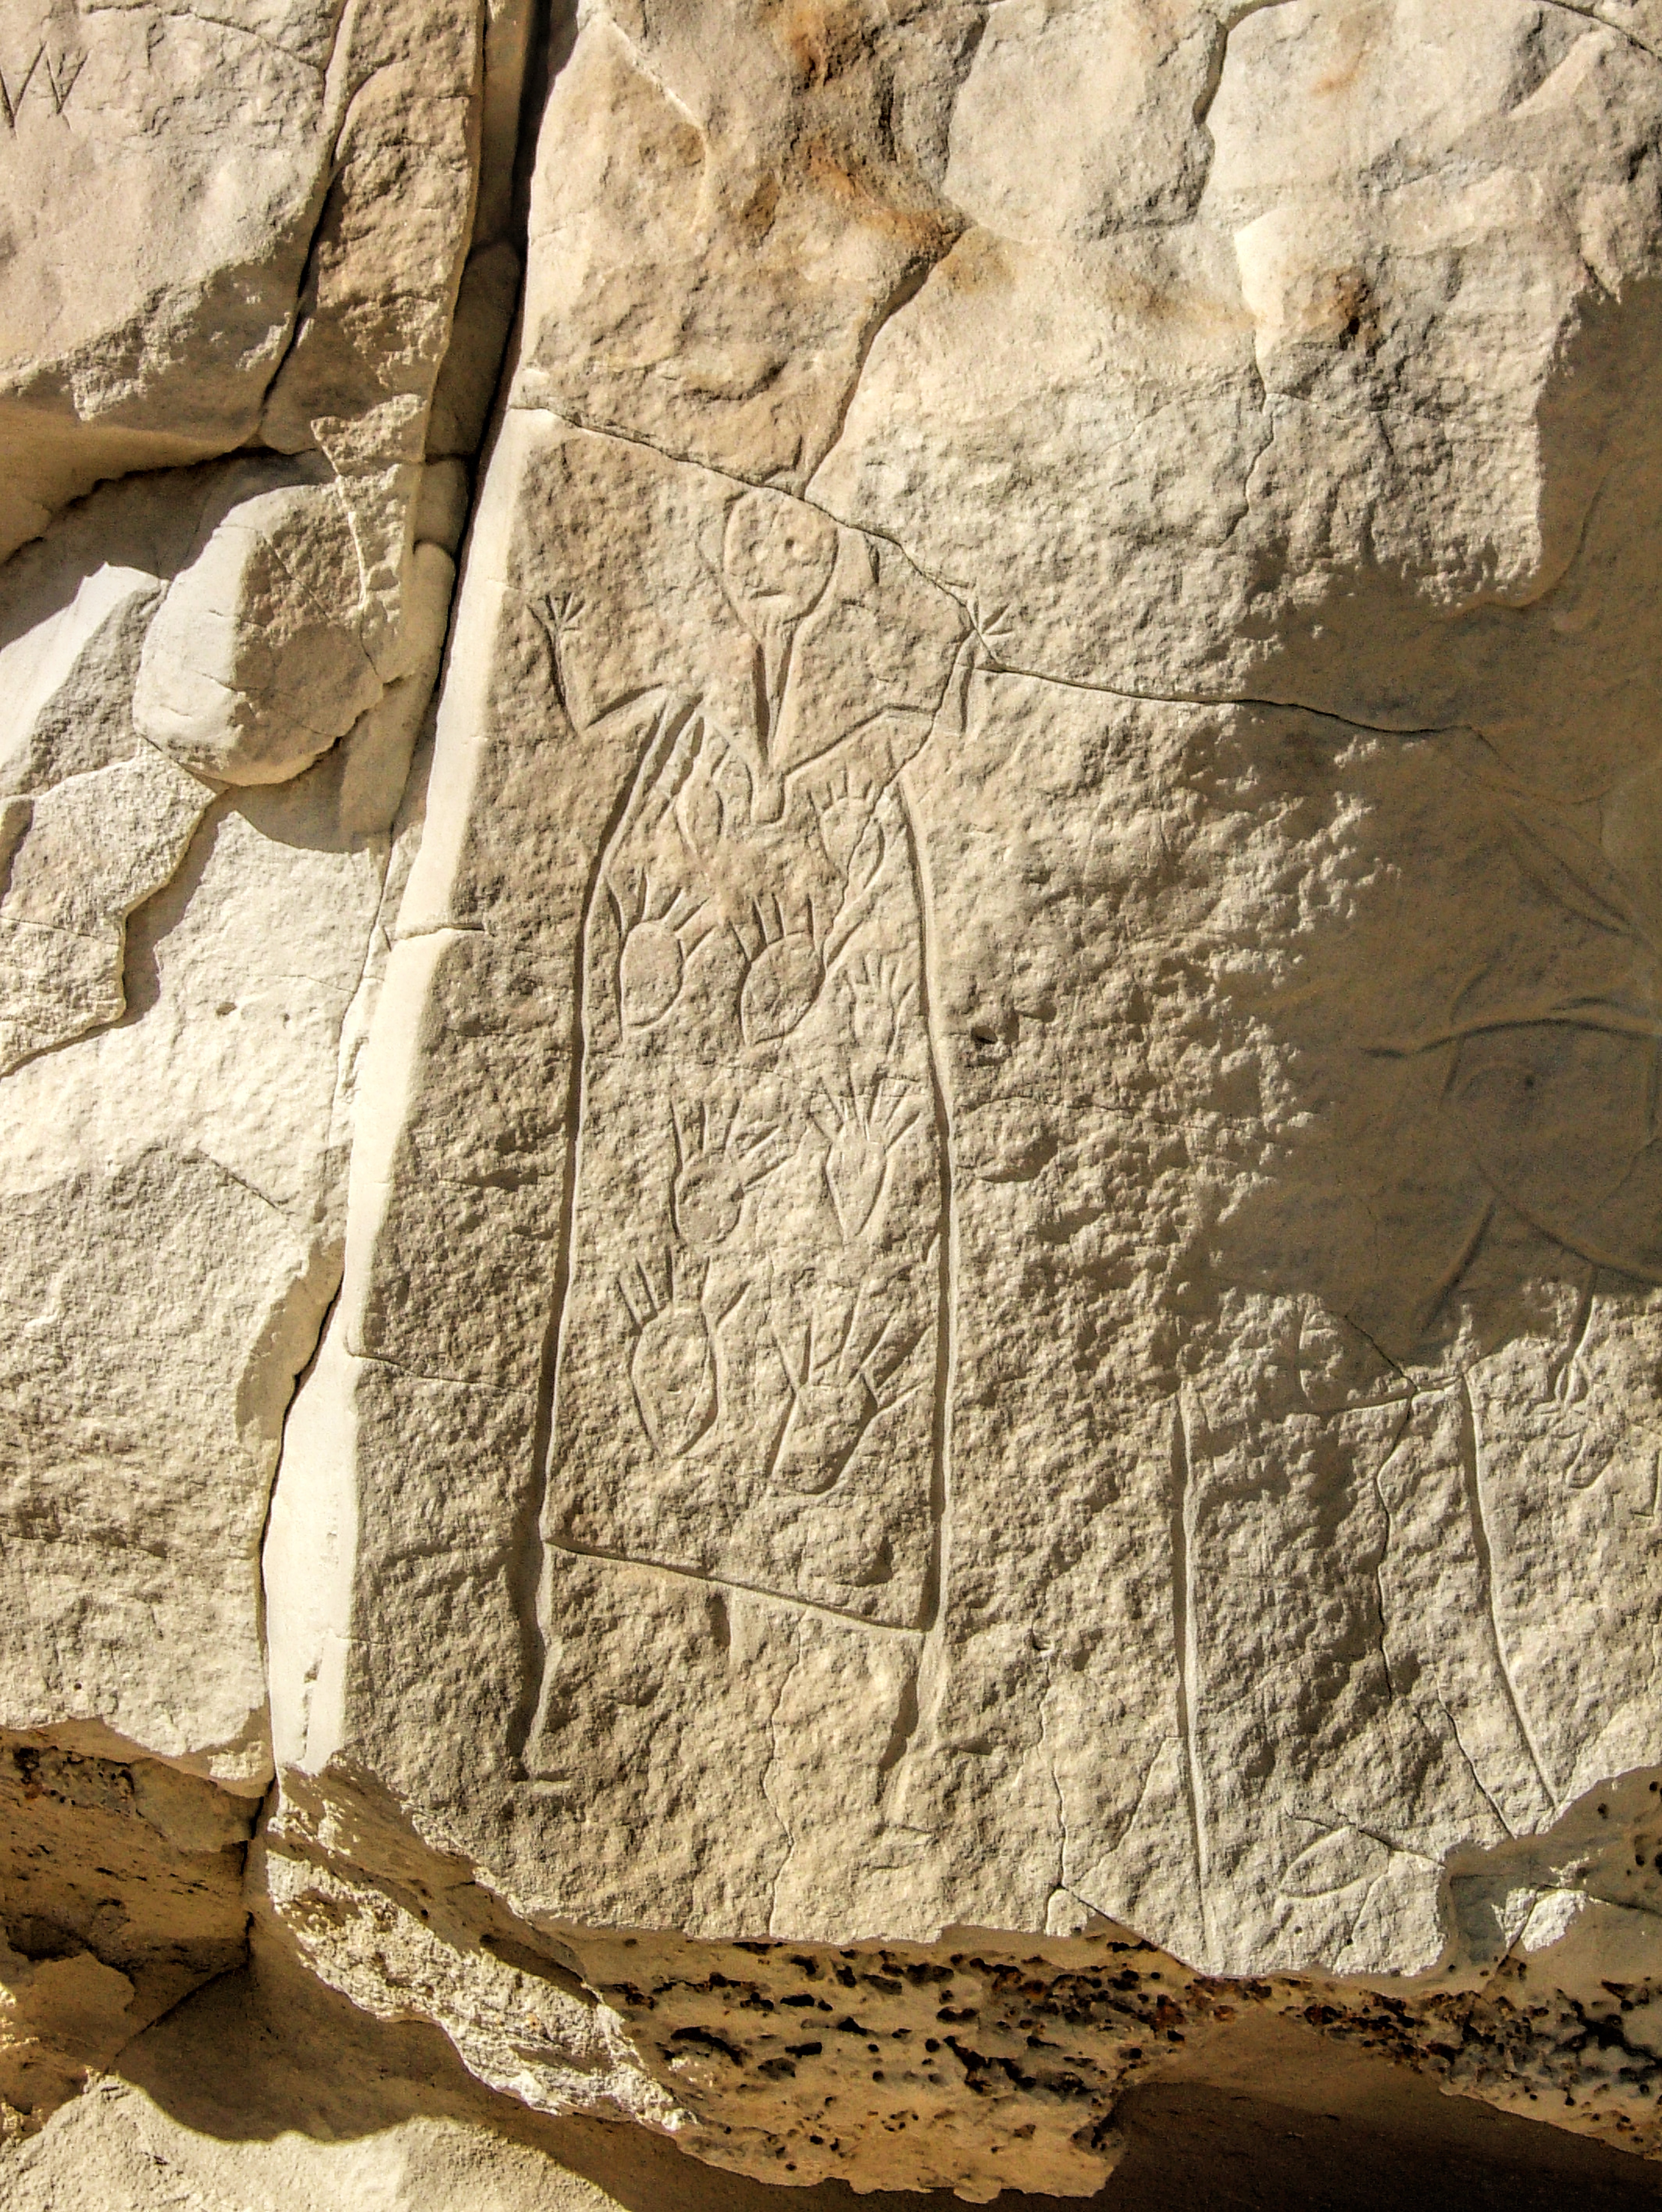
landscape, tree, nature, rock, sky, wood, desert, trunk, wall, sandstone, formation, cliff, arch, natural, soil, blue, rocky, rugged, stone wall, terrain, material, ethnic, tribe, native, west, art, clouds, american, geology, temple, history, carving, relief, indian, tribal, wyoming, traditional, authentic, wadi, cultural, petroglyphs, indigenous, ancient history